Dream of the Rarebit Fiend

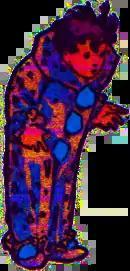
McCay introduced Little Nemo in "Dream of the Rarebit Fiend".

The rarebit is a dish typically made with rich cheese thinned with ale and served melted on toast with cayenne and mustard mixed in. McCay used it despite its relative innocuousness: cultural theorist Scott Bukatman states rarebit was not the sort of dish a person would associate with having nightmares, thereby demonstrating his unfamiliarity with a belief long held - particularly in England - that the consumption of cheese - and more especially toasted cheese - was likely to cause unpleasant dreams.